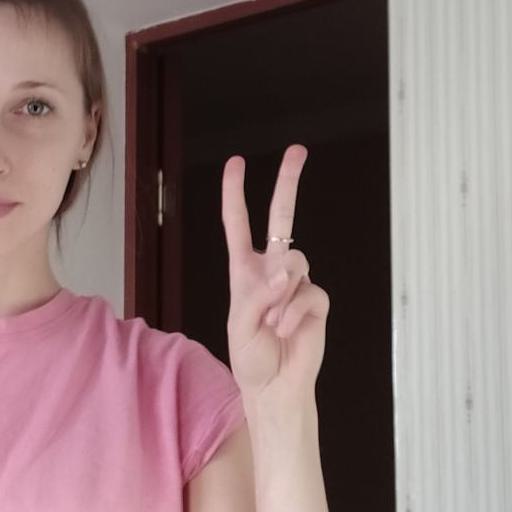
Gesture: peace